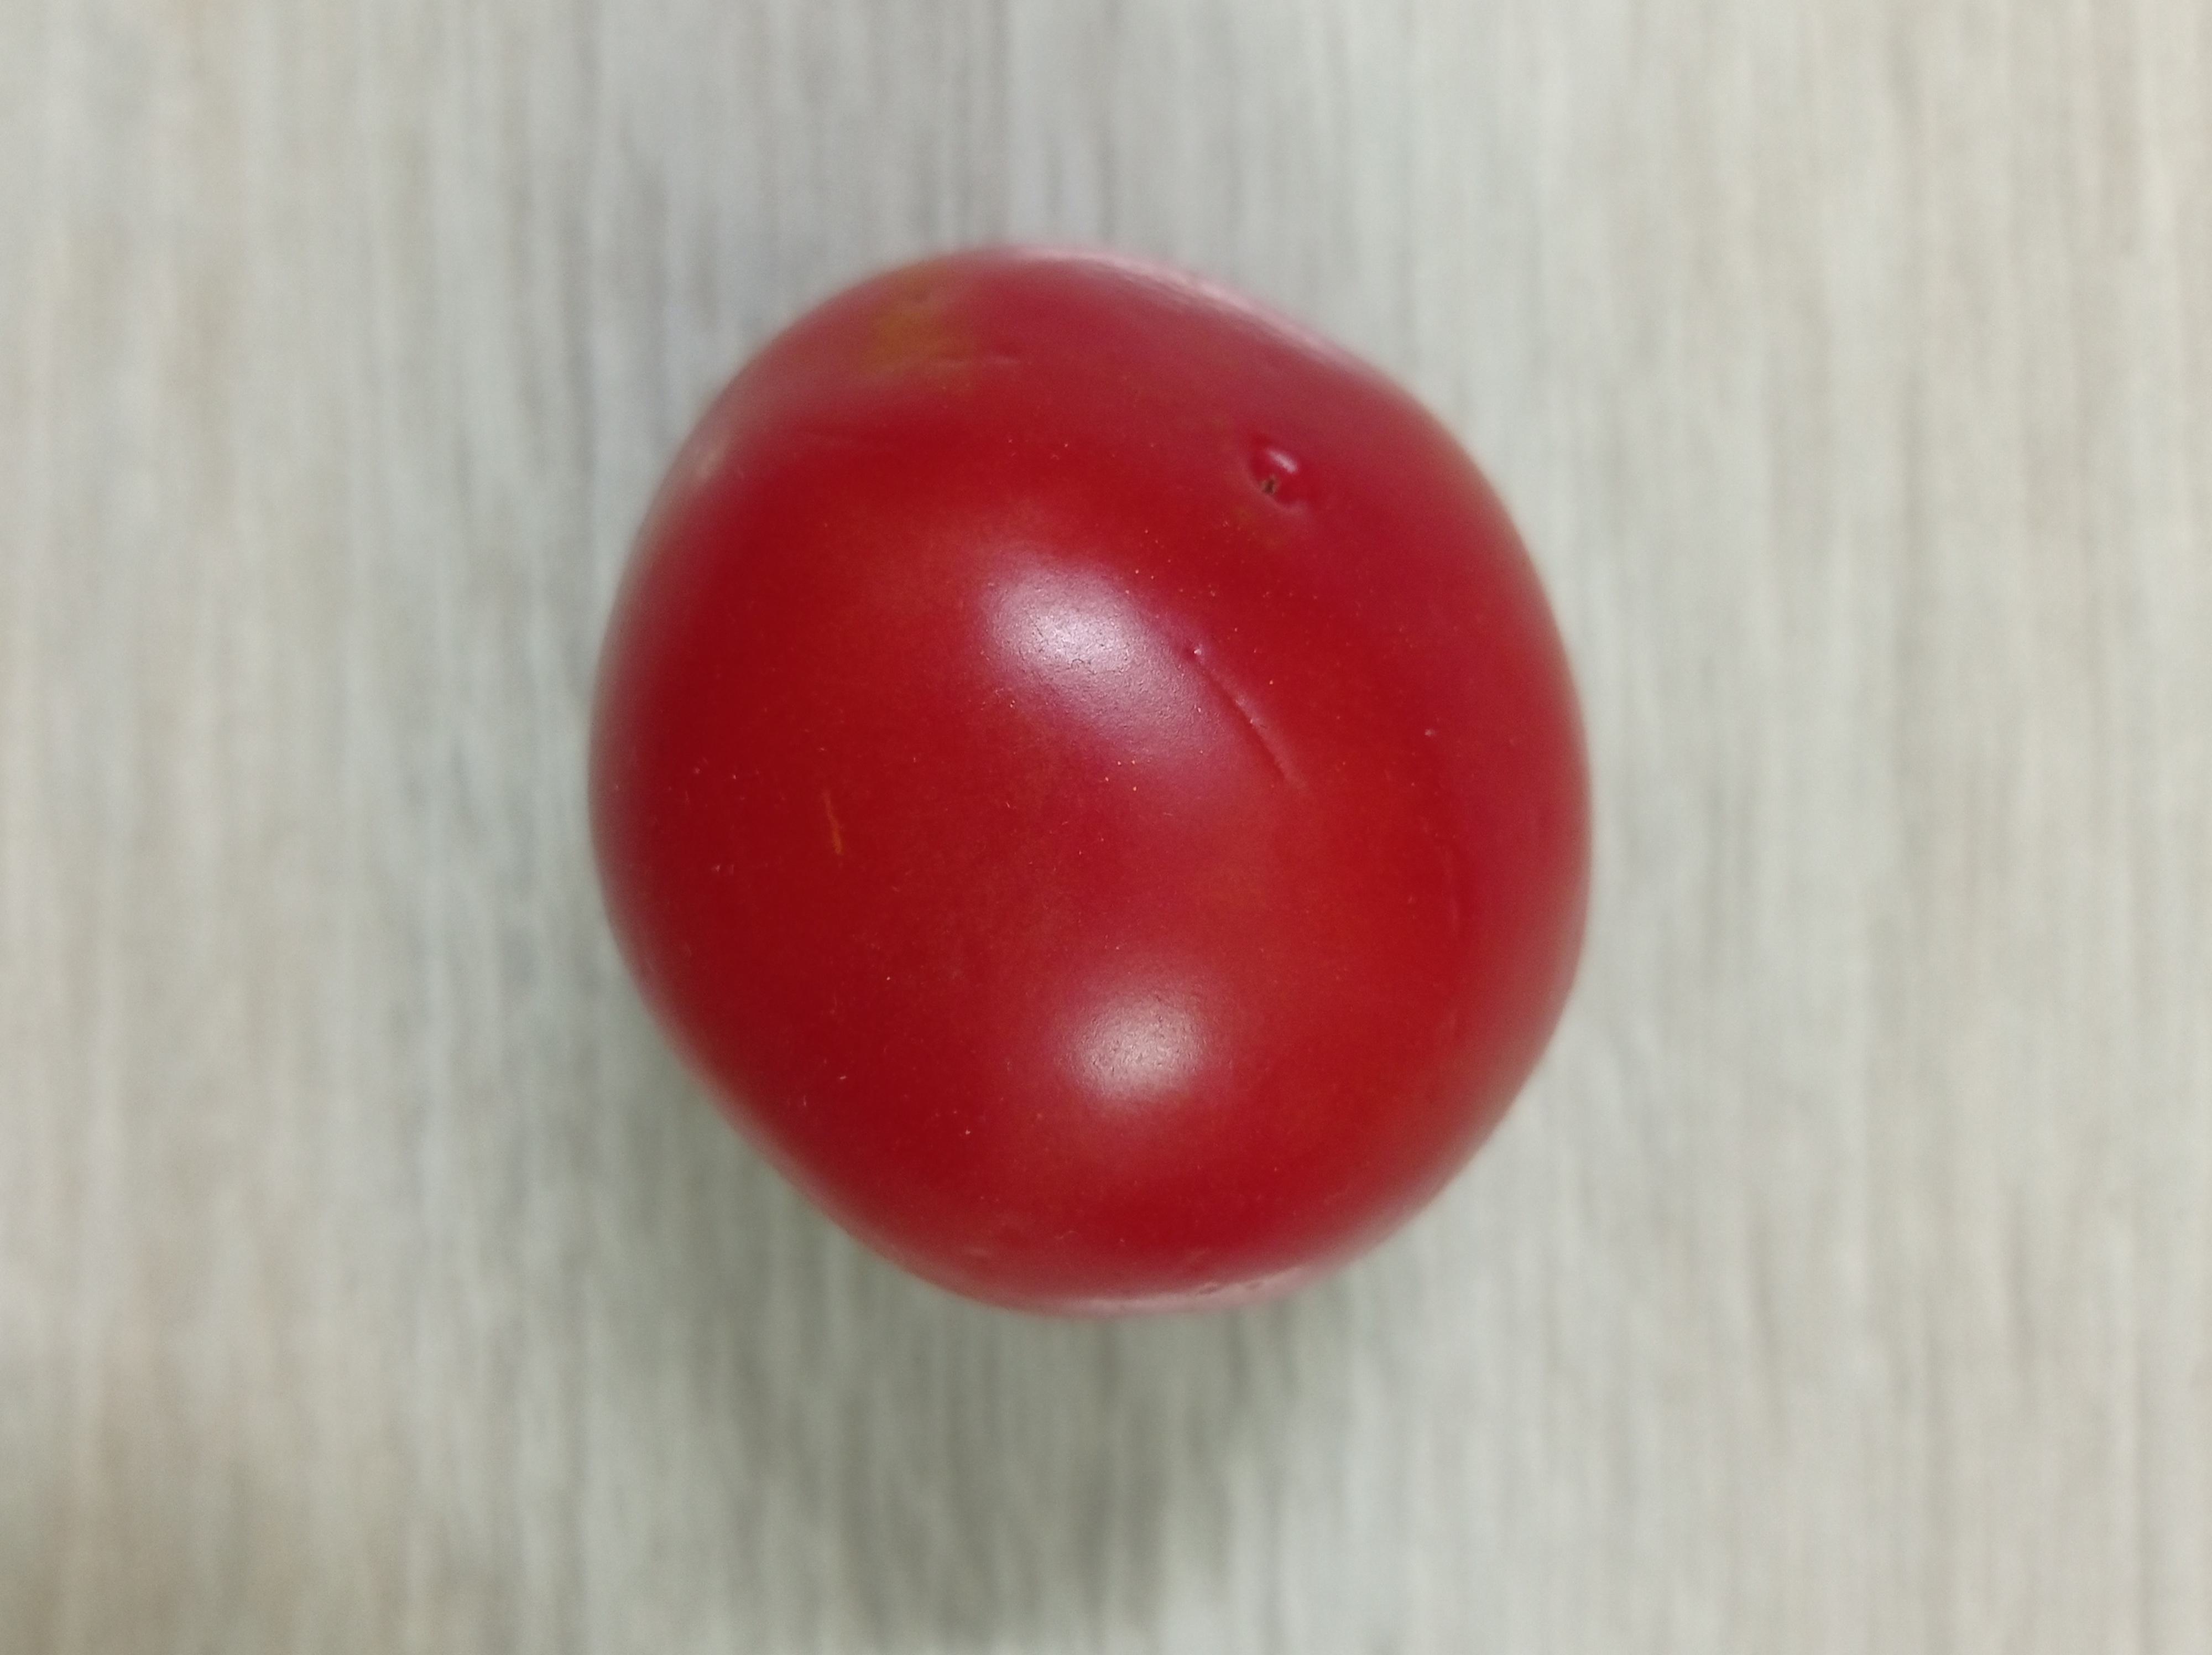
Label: Fresh